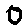
Label: 0